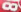
Number: 8